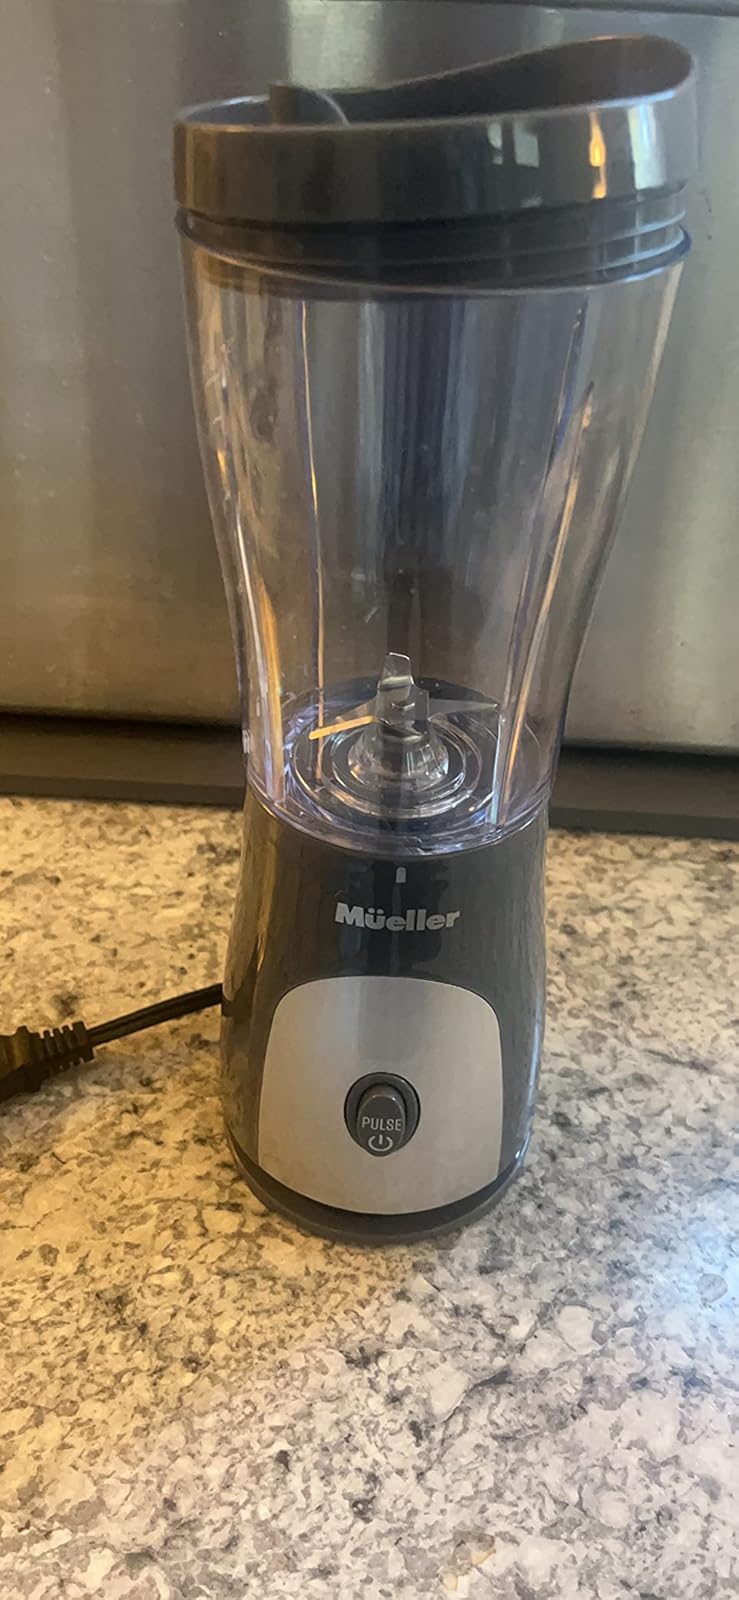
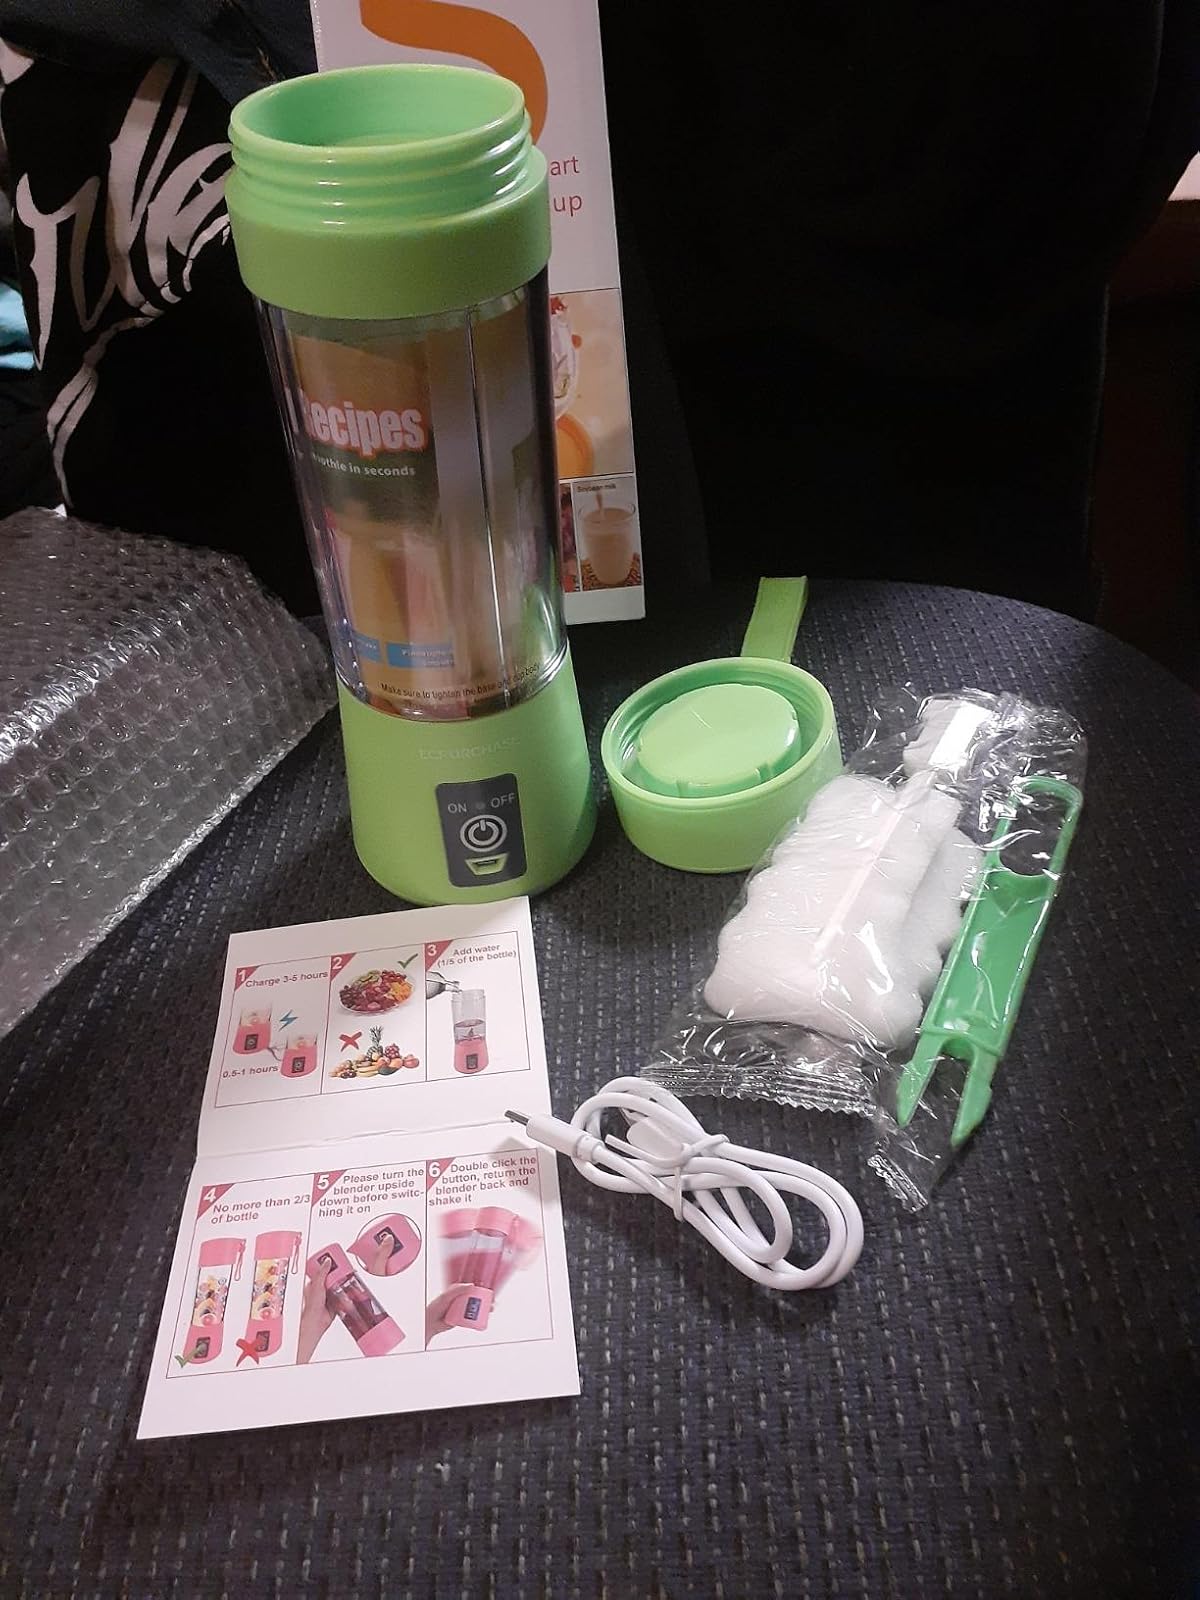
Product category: items_blender
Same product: no